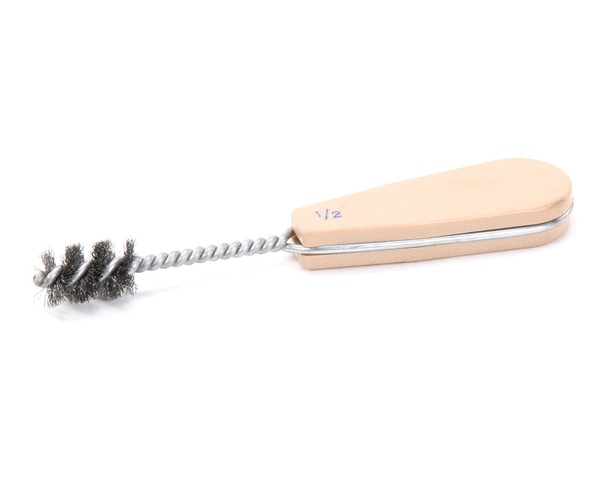
226916B
226916B
Brand: TOWN FOOD SERVICE PARTS
Category: Home & Garden > Kitchen & Dining > Cookware & Bakeware > Cookware Accessories > Wok Accessories > Wok Brushes